Frederick J. Horne

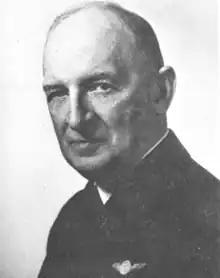
Horne as Vice Chief of Naval Operations

From March to June 1926, Horne was a member of the first class of captains persuaded by Bureau of Aeronautics chief William A. Moffett to undergo flight training at Naval Air Station Pensacola, Florida. A new law restricted the command of aircraft carriers, tenders, squadrons, and aviation shore establishments to qualified naval aviators or naval aviation observers. Qualification as a naval aviator required a demanding 200 hours in the air, so most older officers opted for the less rigorous designation of naval aviation observer, which required only 100 hours in the air. Horne qualified as a naval aviation observer along with most of the other captains in his class, which included future three- and four-star admirals Joseph M. Reeves, Harry E. Yarnell, Alfred Wilkinson Johnson, and Henry V. Butler.